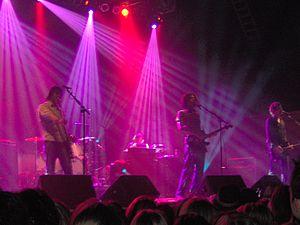
Final Straw est le nom du troisième album studio du groupe anglais Snow Patrol. Sorti en 2003, cet album a été le premier franc succès du groupe. L'album est ressorti au Royaume-Uni en 2004 avec deux nouvelles pistes supplémentaires, puis importé aux États-Unis, cette fois-ci sans pistes supplémentaires. Le nom de l'album apparait dans le texte du single Chocolate.